Atashika Station

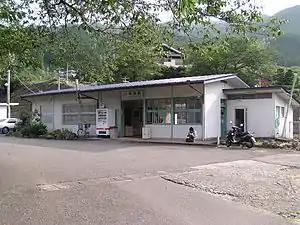
Atashika Station

is a passenger railway station in located in the city of Kumano, Mie Prefecture, Japan, operated by Central Japan Railway Company (JR Tōkai).